Hubert Sumlin

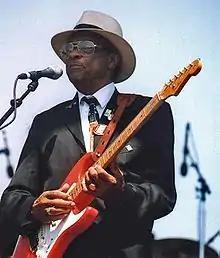
Sumlin performing at the 2003 Long Beach Blues Festival

Hubert Charles Sumlin (November 16, 1931 – December 4, 2011) was a Chicago blues guitarist and singer, best known for his "wrenched, shattering bursts of notes, sudden cliff-hanger silences and daring rhythmic suspensions" as a member of Howlin' Wolf's band. He was ranked number 43 in "Rolling Stone"s "100 Greatest Guitarists of All Time".